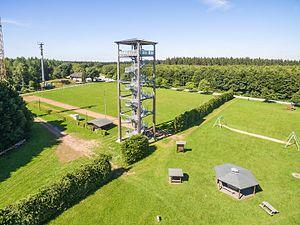
Le Weisser Stein est un sommet et lieu-dit du Parc naturel germano-belge sur le plateau de l'Eifel, situé près de la frontière germano-belge. Il est situé à cheval sur les communes de Bullange et Hellenthal, à 500 m de la route allemande B265 qui longe la frontière entre Hollerath et Losheimergraben, à 6 km de distance, dans le Land de Rhénanie-du-Nord-Westphalie.